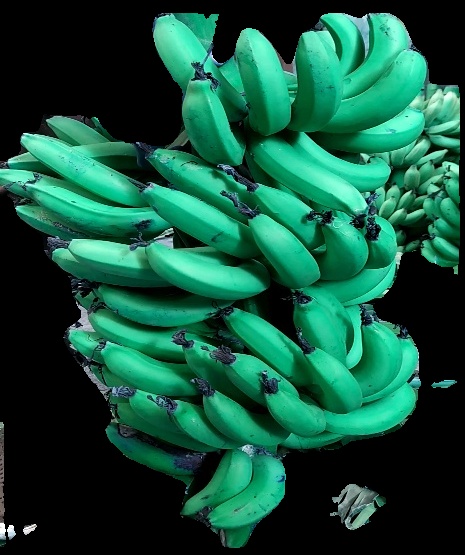
Variety: pachbale
Grade: grade3